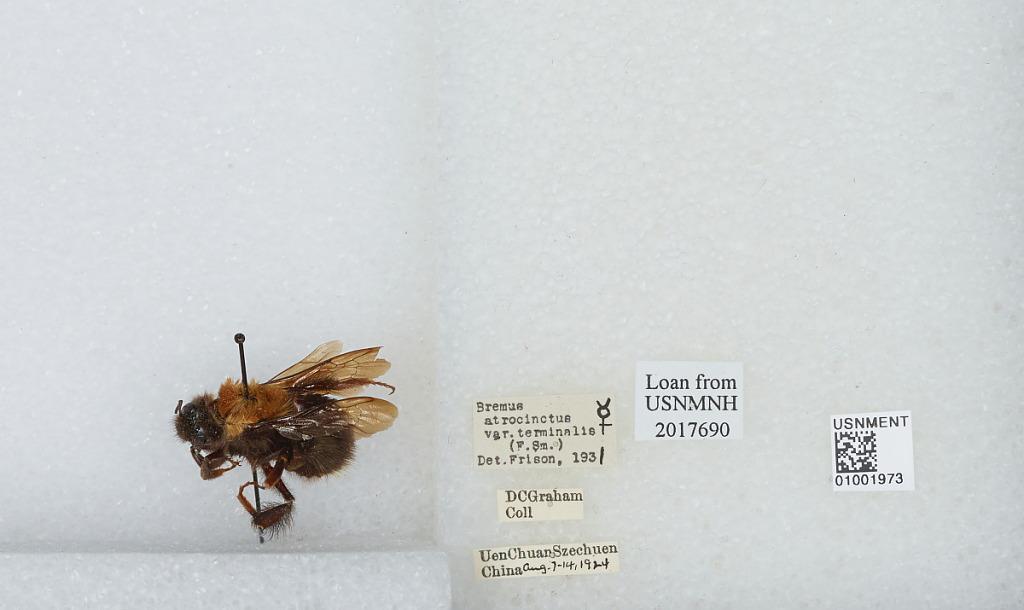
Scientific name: Bombus (Festivobombus) festivus Smith
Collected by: D. Graham
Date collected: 1924-8-7
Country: China
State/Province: Sichuan
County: Ngawa Tibetan and Qiang
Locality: Uen Chuan
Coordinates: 31.4839, 103.588
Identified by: Frison